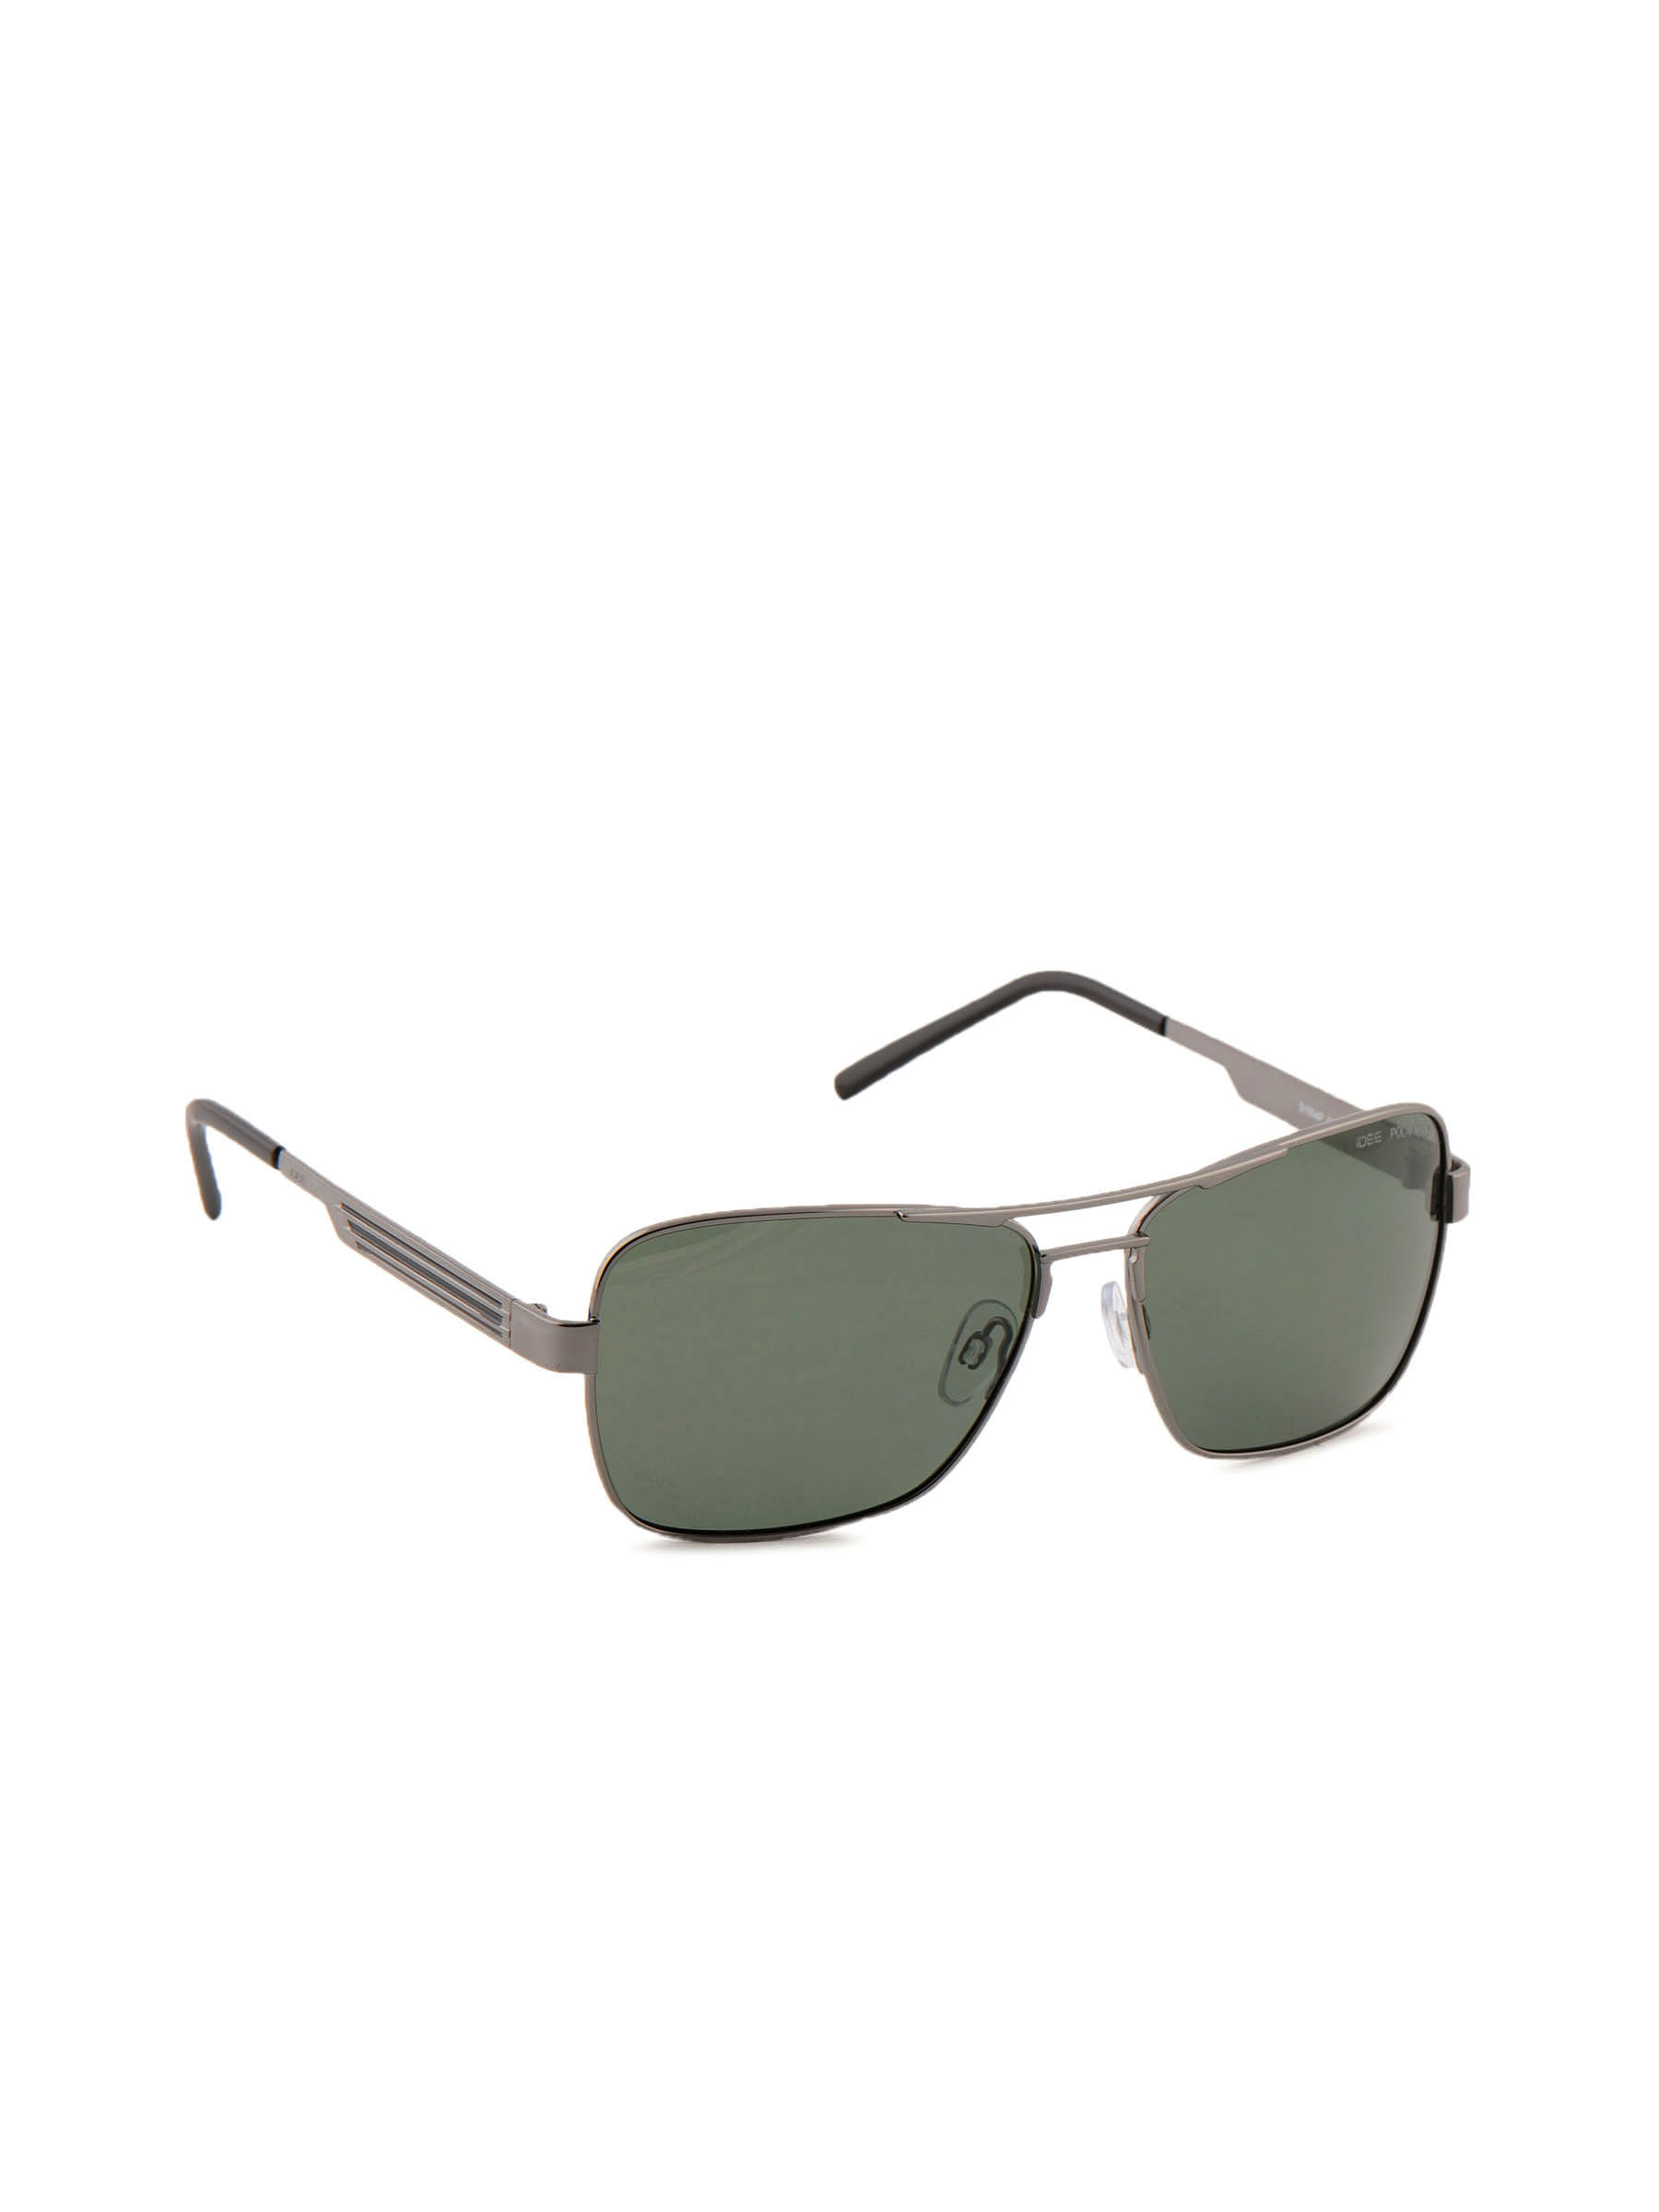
Idee Men Funky Eyewear Green Sunglasses
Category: Accessories / Eyewear / Sunglasses
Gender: Men
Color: Green
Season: Winter 2016
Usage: Casual